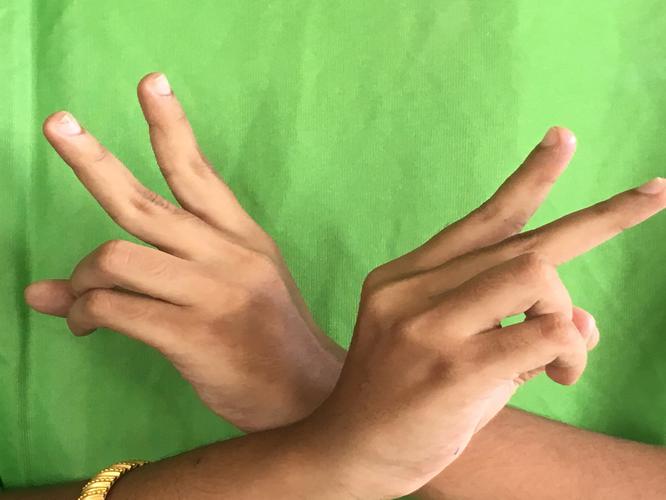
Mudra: Kartariswastika
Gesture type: double_hand